Wilbraham Egerton (MP for Cheshire)

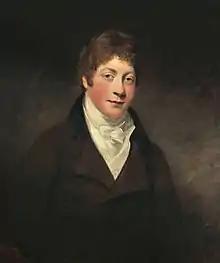
Photo of Wilbraham Egerton (MP for Cheshire)

Wilbraham Egerton (1 September 1781 – 25 April 1856) was a British landowner and Member of Parliament from the Egerton family.